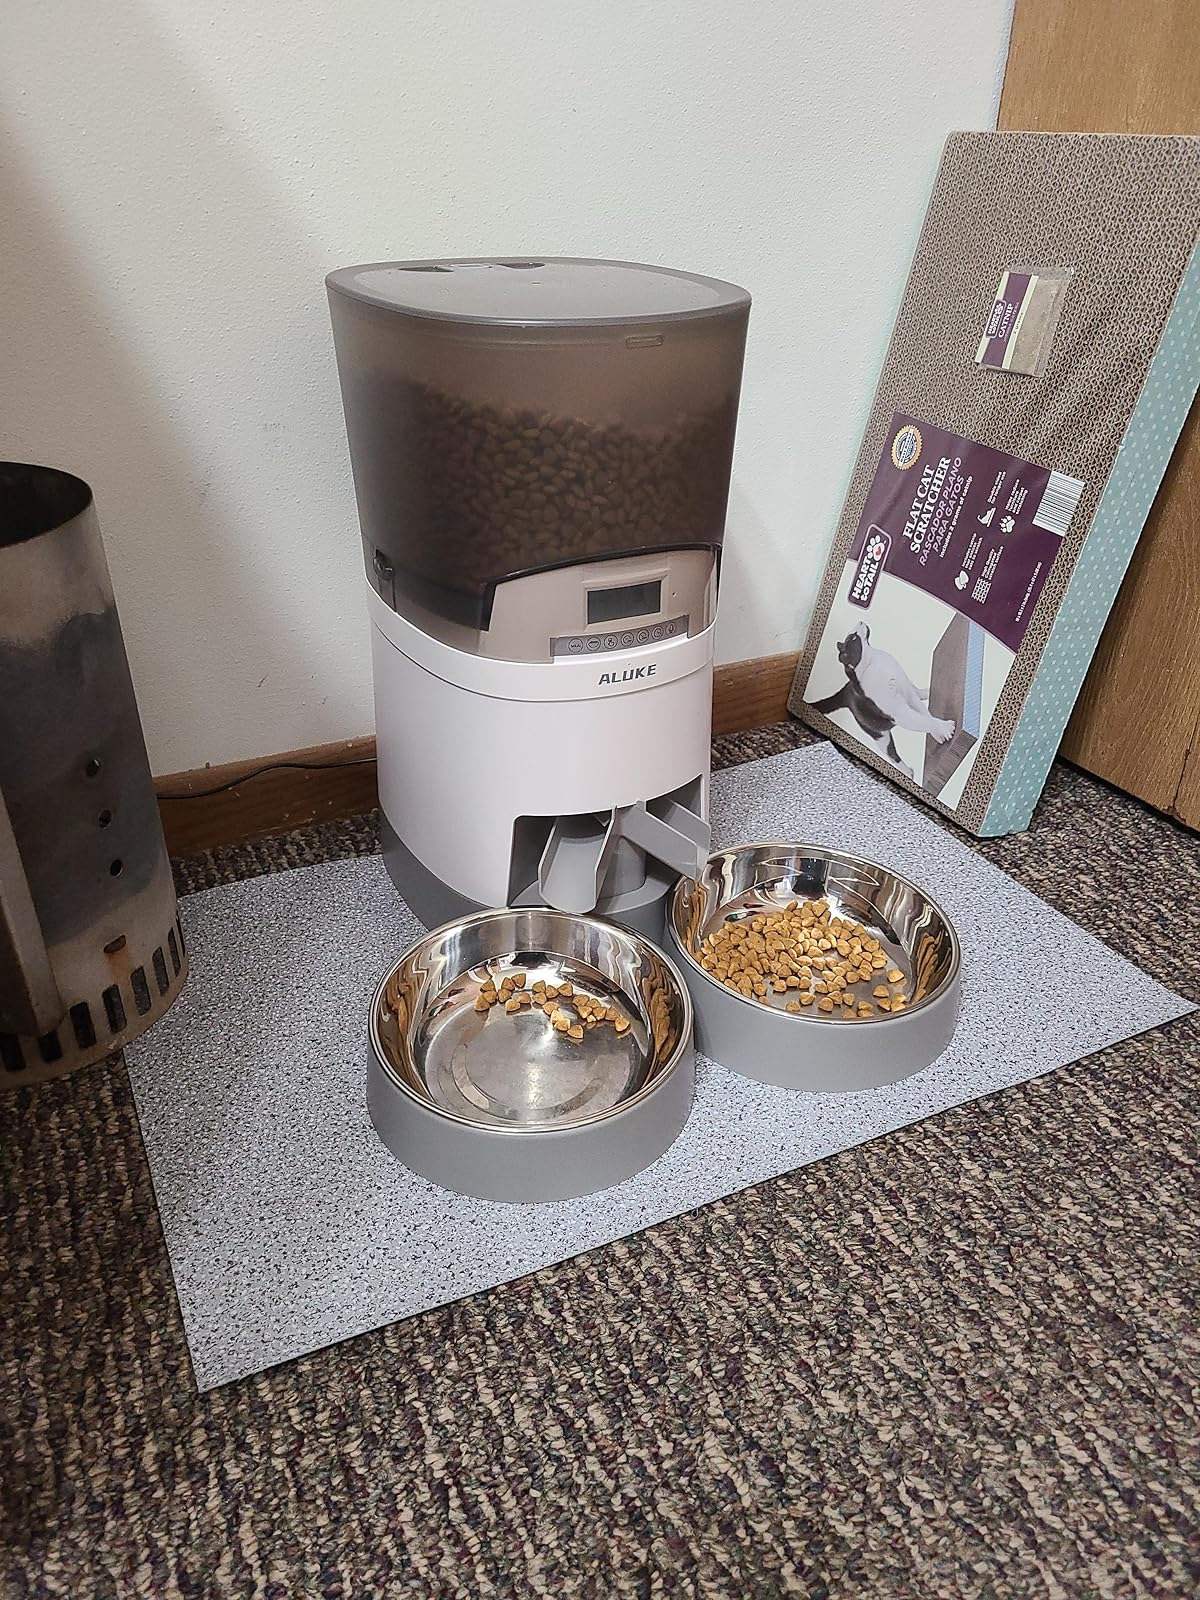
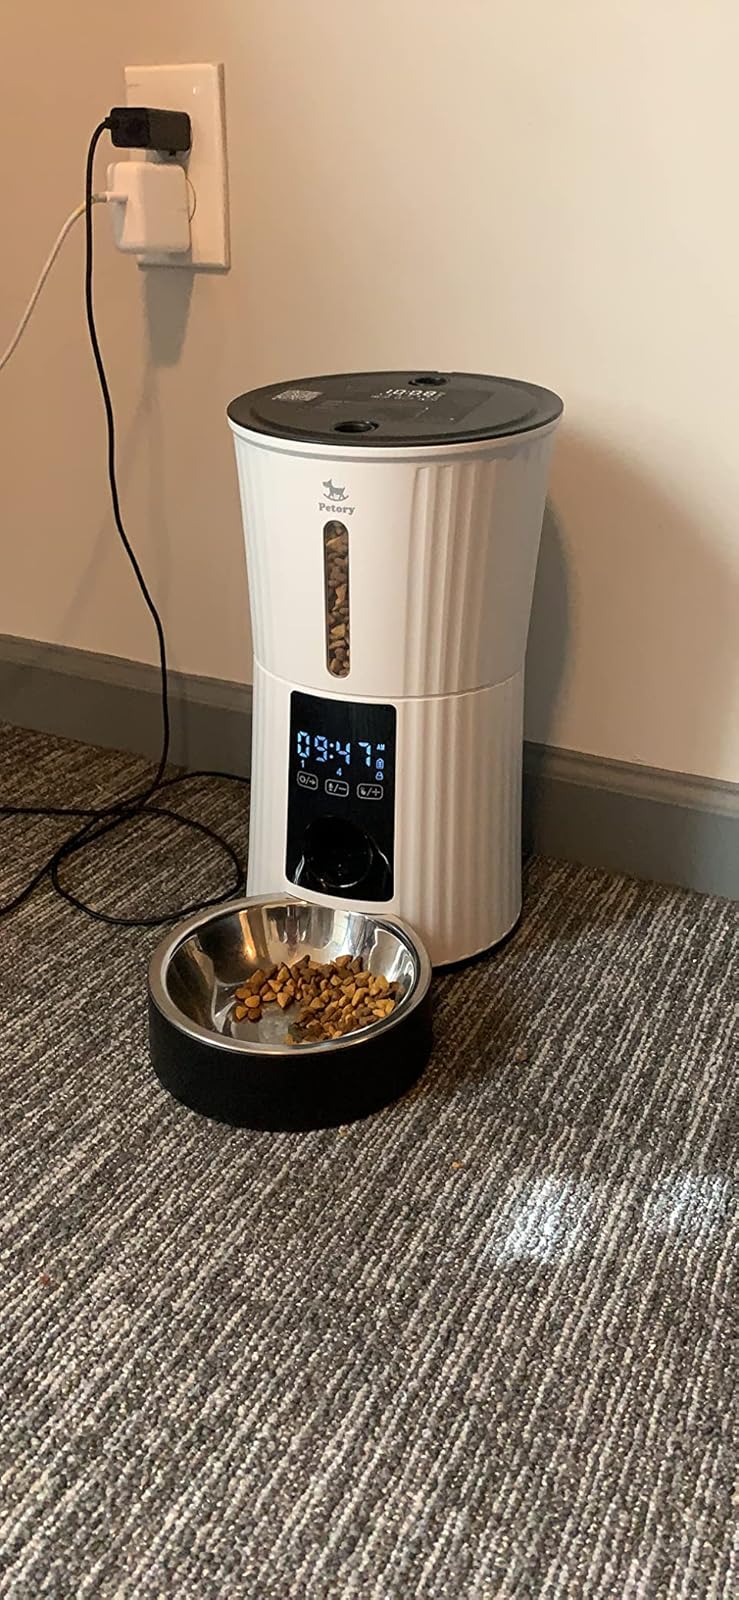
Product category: items_feeder
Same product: no